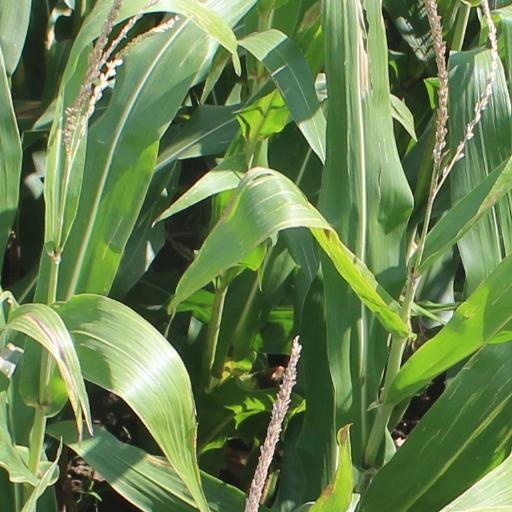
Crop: maize; corn